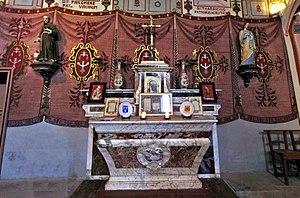
Laroque - Autel majeur de la chapelle Saint-Jean.
La chapelle Saint-Jean de Laroque est un édifice religieux situé au cœur du village médiéval de Laroque dans le département français de l'Hérault et la région Occitanie.